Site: brandenburg
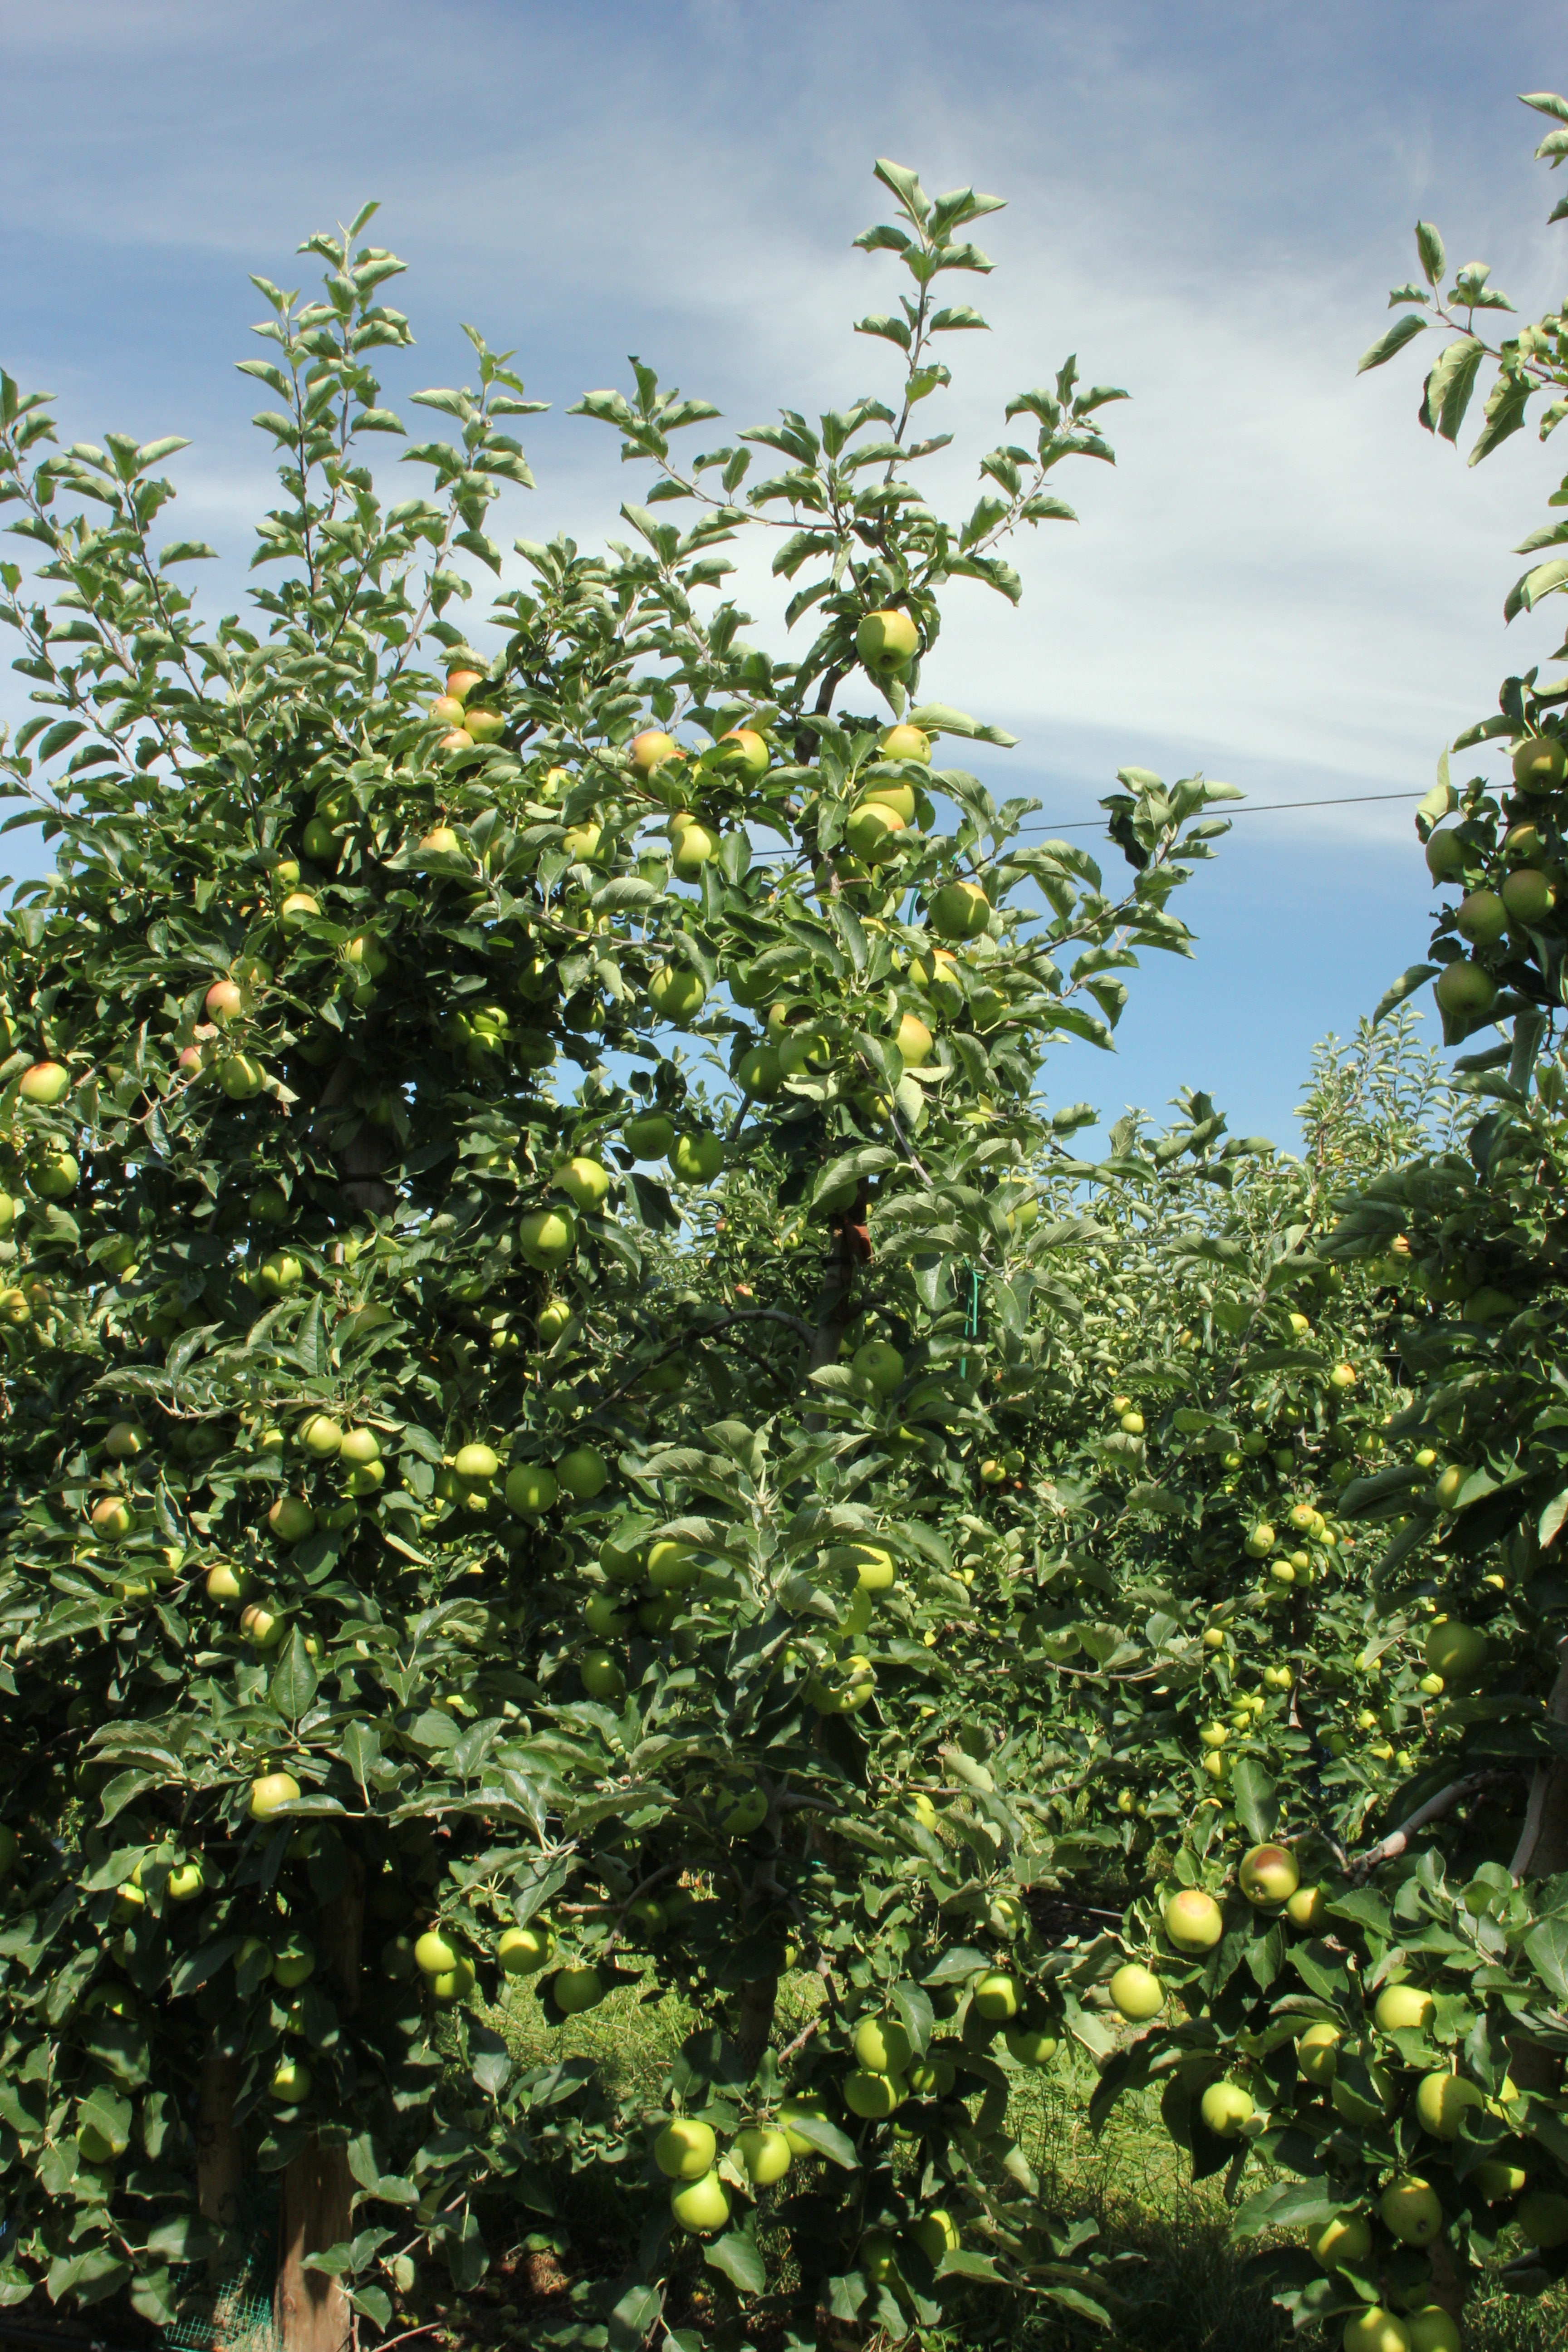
Growth stage (BBCH 77): Development of fruit